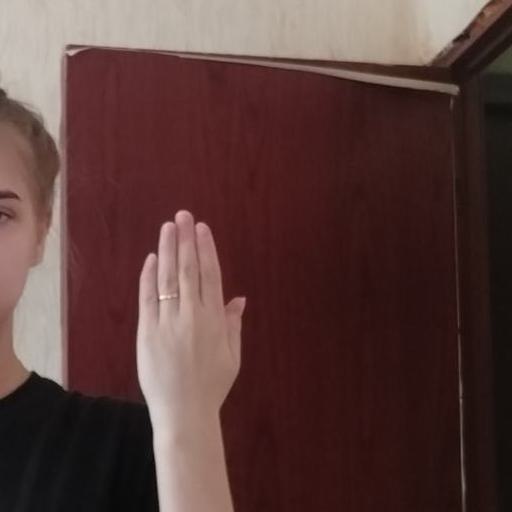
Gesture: stop_inverted